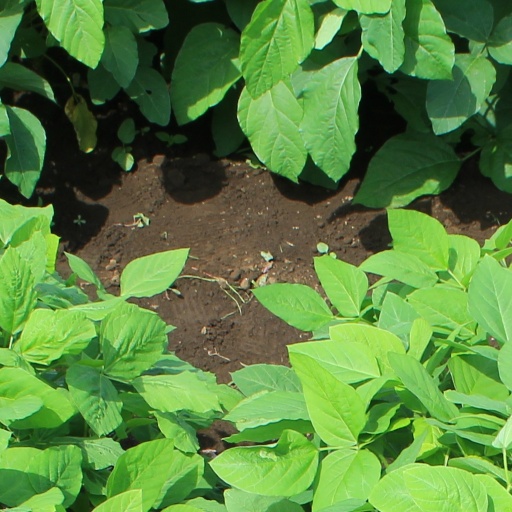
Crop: soybean